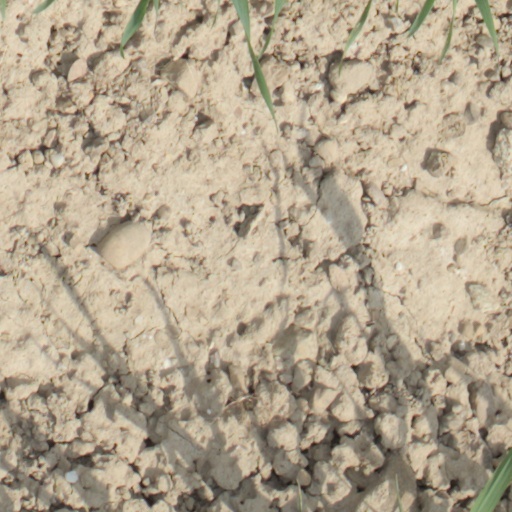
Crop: wheat